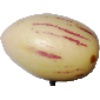
Label: Pepino 1